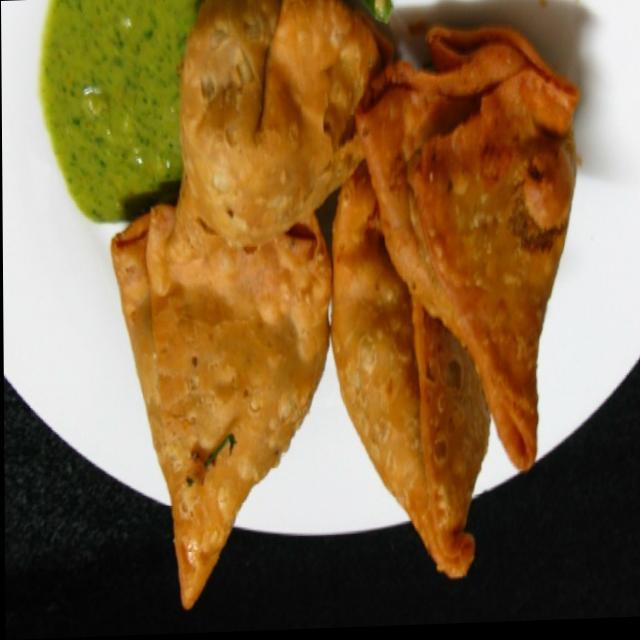
Dish: samosa